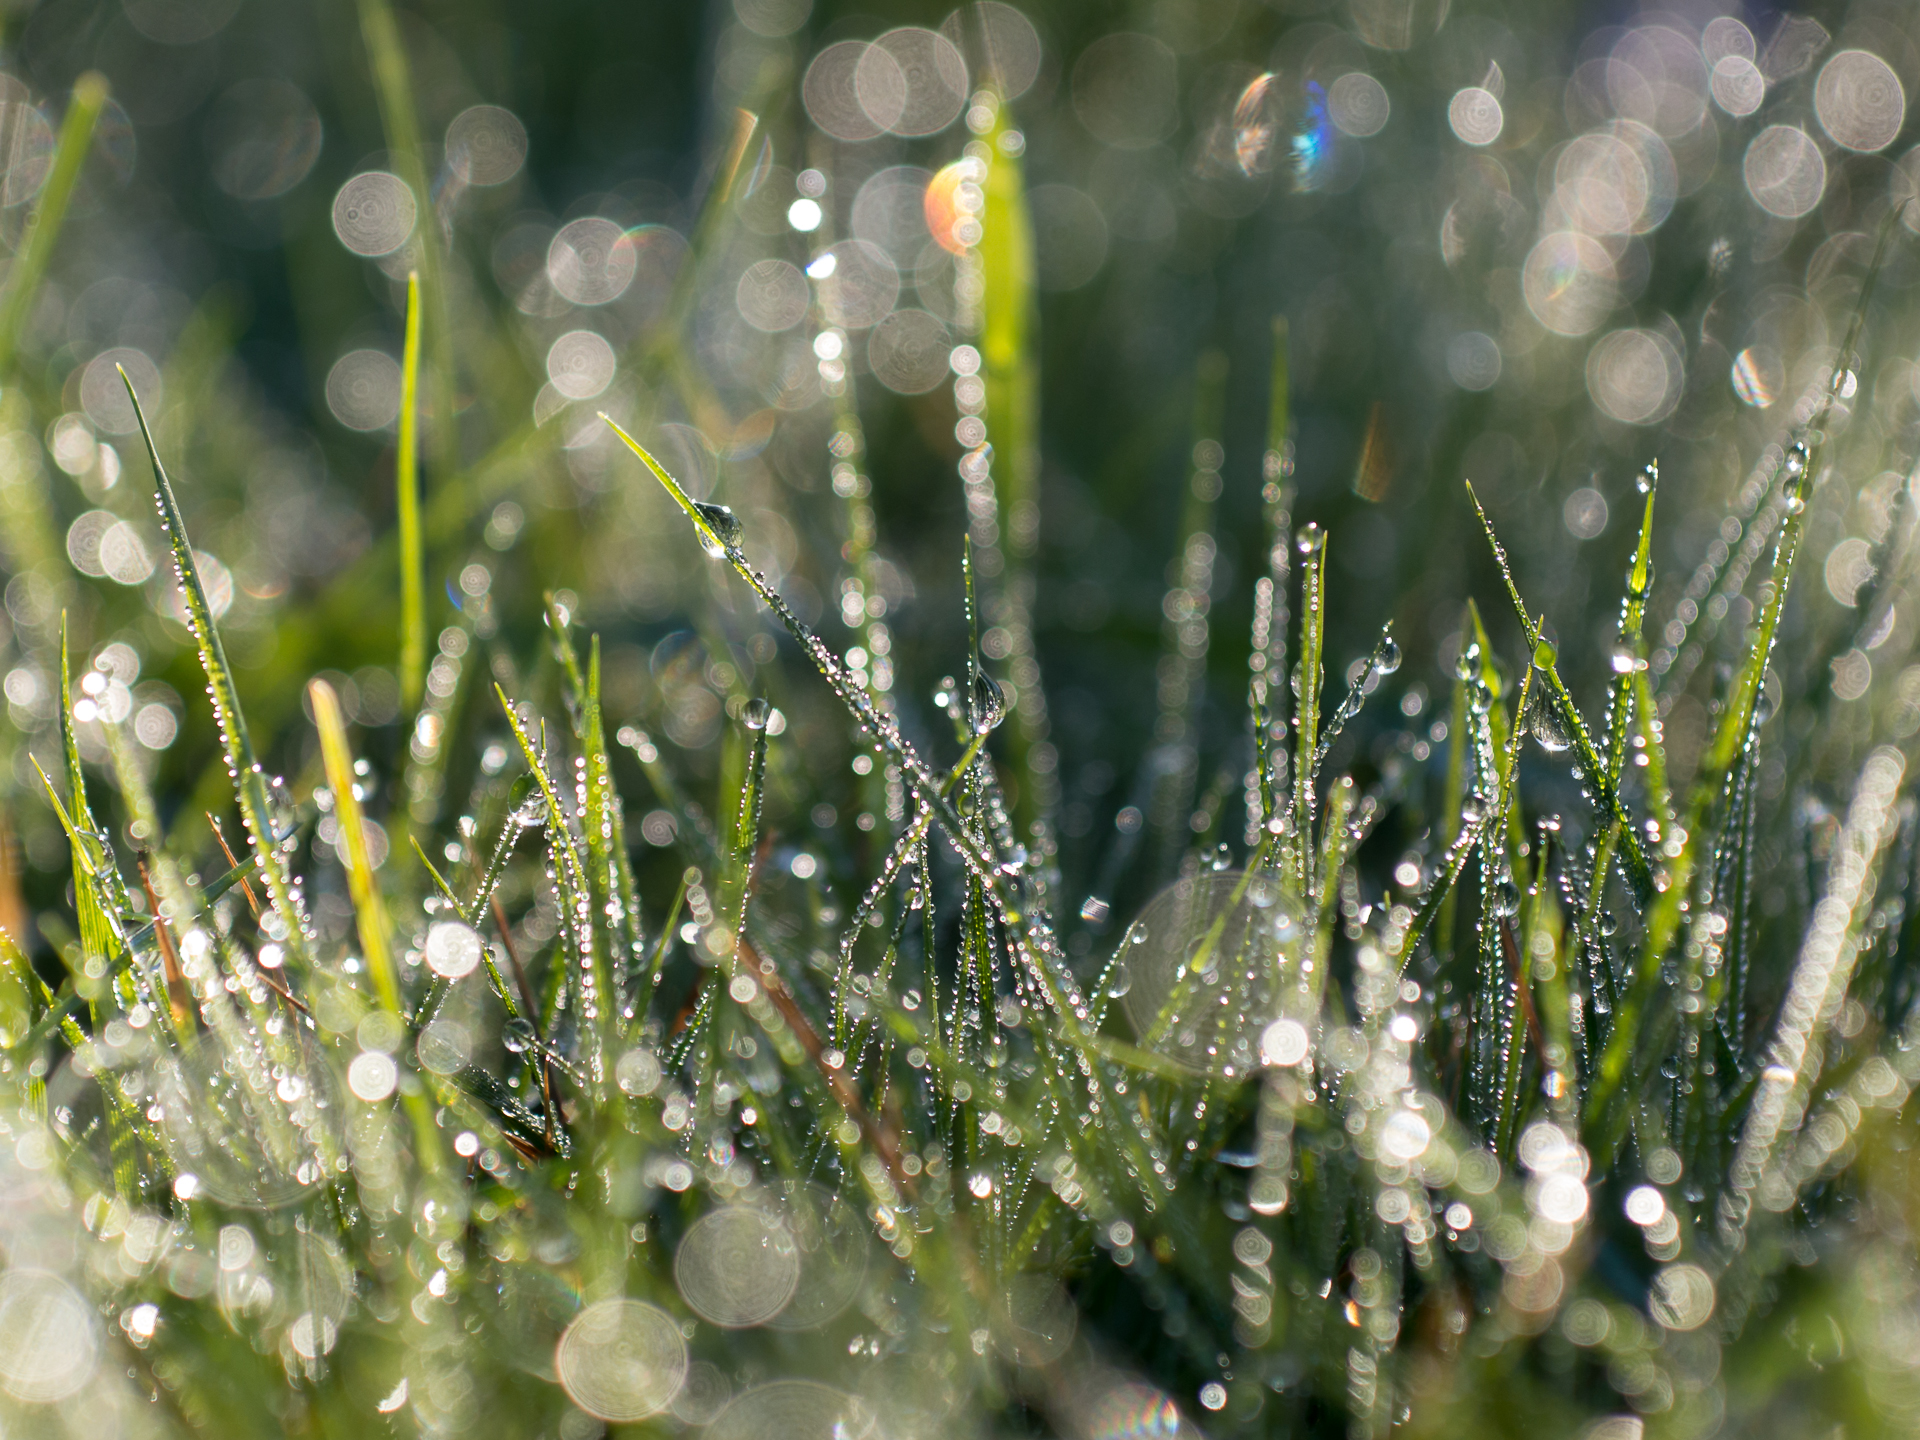
water, nature, grass, branch, drop, dew, plant, sunlight, leaf, flower, frost, green, autumn, botany, flora, close up, 2014, drops, herbst, sigma60mmf28dn, panasoniclumixg5, moisture, freezing, macro photography, plant stem